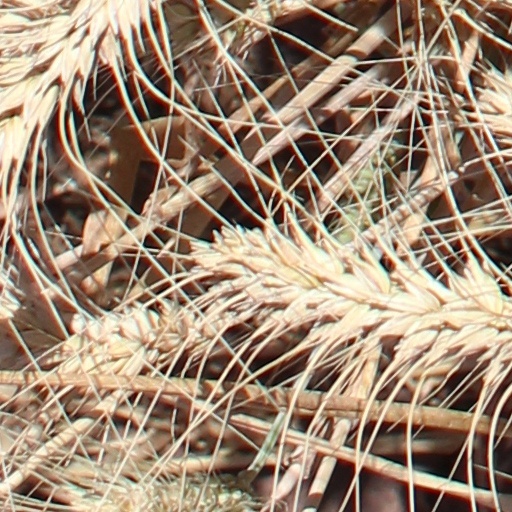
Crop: wheat